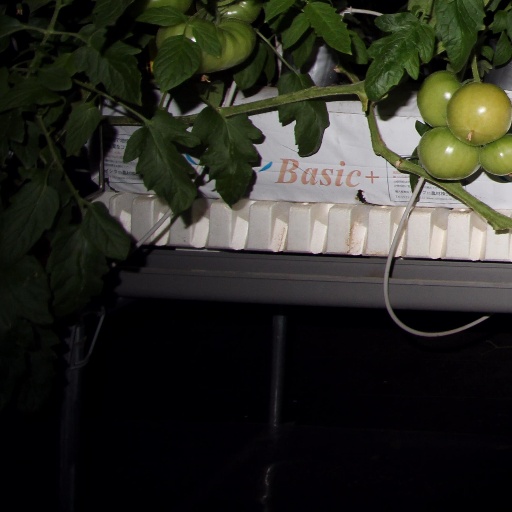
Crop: tomato